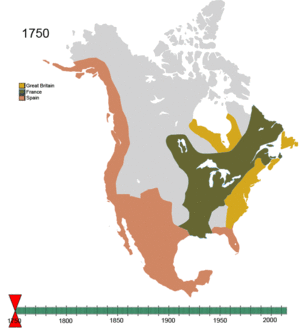
Europæisk kolonisering af Amerika
Nnordamerika: Territorial udvikling, 1750- i dag
Den europæiske kolonisering af Amerika begyndte med vikingerne, der som de første kendte europæere kom i kontakt med Amerika og etablerede flere kolonier. Leif Erikson = Leif den Lykkelige etablerede en kortlivet bosættelse i Vinland, det nuværende Newfoundland. Bosættelser i Grønland overlevede i flere århundreder. I det 15. århundrede var kolonierne i Grønland kollapset.